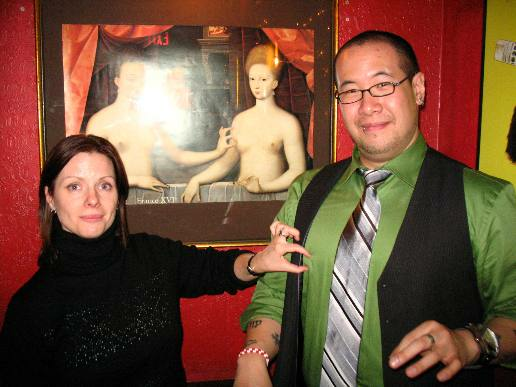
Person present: Yes